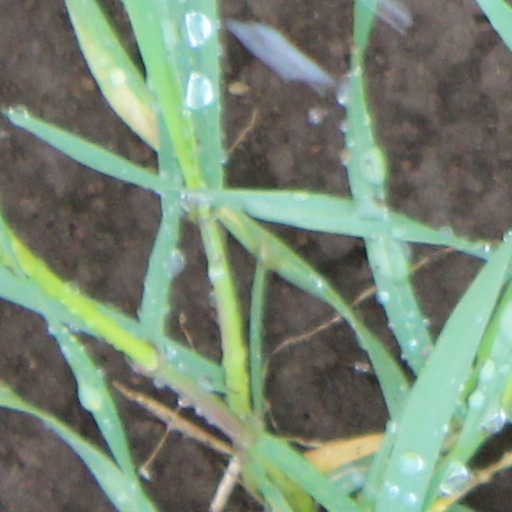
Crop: wheat